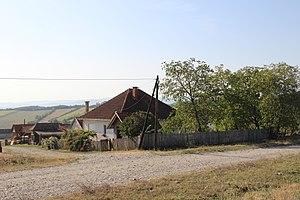
Tabanović est un village de Serbie situé dans la municipalité de Mionica, district de Kolubara. Au recensement de 2011, il comptait 352 habitants.